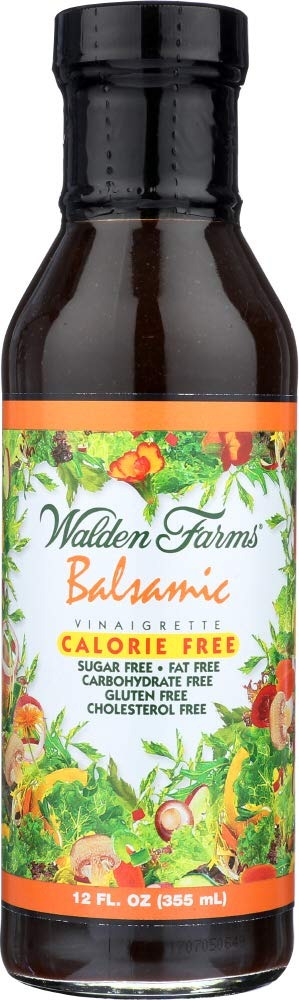
Item Name: Walden Farms Drssng Cf Balsamic
Value: 216.0
Unit: Fl Oz

Price: 5.16